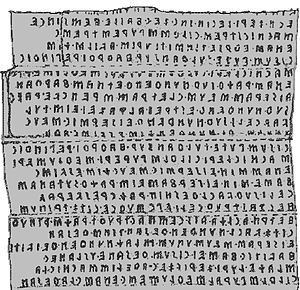
Liber Linteus
Uddrag fra Liber Linteus
Liber Linteus er en af de længste etruskiske tekster og den eneste linnedbog. Det meste af bogen er uoversat, da vi mangler viden om etruskisk. Få ord forstås og indikerer, at bogen er en rituel kalender.